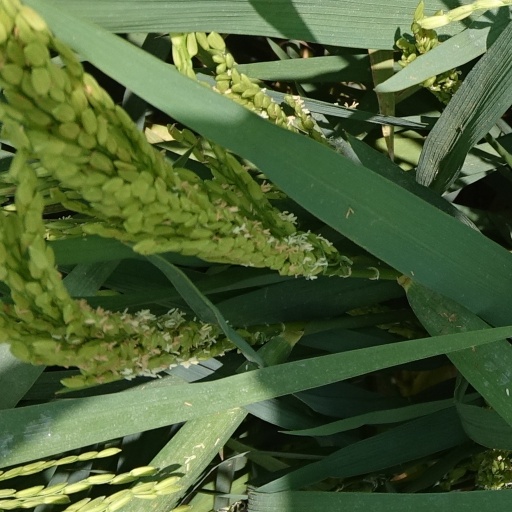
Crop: rice